Timeline of the Syrian civil war

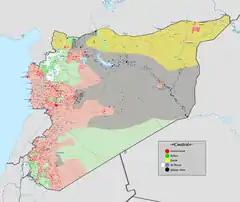
Military situation in August 2016

At the end of October 2015, the U.S. Secretary of Defense Ashton Carter signalled a shift in the strategy of the U.S.-led campaign saying there will be more air strikes and ruling in the use of direct ground raids, the fight in Syria concentrating mostly on Raqqa.